Apterostigma eowilsoni

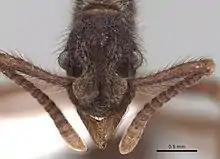
"Apterostigma auriculatum" worker showing eye placement

The "Apterostigma eowilsoni" specimen is well preserved with an estimated Weber's length of and a head length of . The body has a fine covering of simple, upright setae which reach a total length of . The occiput, the rear area of the head capsule, is short, not forming a neck like that seen in "A. electropilosum". The integument of the collar is rugose, with longitudinal stria. The antennae are composed of eleven segments, in which the tip segment is 2.25 times the length of the next segment. The eyes are rounded and bulbous in structure, with a circumference of twelve ommatidia. The bulbous eyes have a half hemisphere structure with ommatidia on the sides and front, while the rear sides are integument. The head capsule shows a smooth and shiny clypeus, a feature seen in the living "pilosum" group of "Apterostigma" species. However, the front edge of the clypeus is notably reduced, nearing the absent clypeus border that is a character of the "auriculatum" group. The clypeus structure is most similar to an undescribed "pilosum" group species collected in Costa Rica, while the eye structure is closest to a "auriculatum" group species "A. pariense" and "A. reburrum". Given the ocular structure, "A. eowilsoni" is likely to have had excellent stereoscopic vision but poor side vision and been blind in the rear.